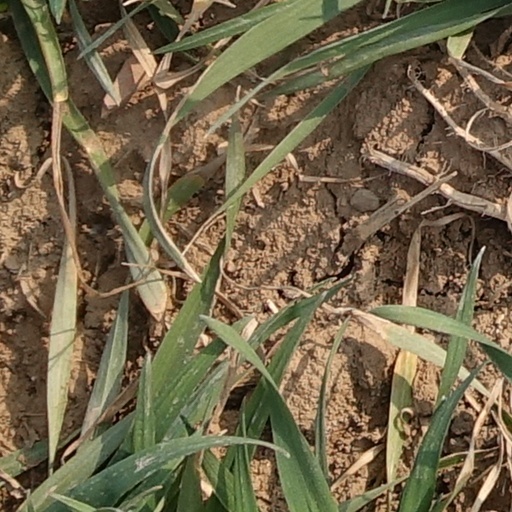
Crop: wheat